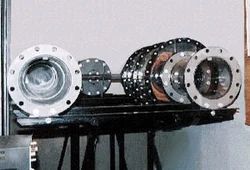
Label: Silencer_System